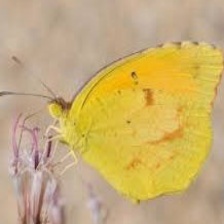
Species: SLEEPY ORANGE
Butterfly family (ImageNet category): sulphur_butterfly